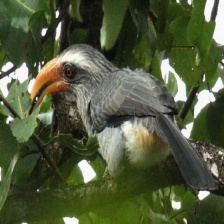
Species: MALABAR HORNBILL
Scientific name: OCYCEROS GRISEUS
ImageNet parent category: hornbill